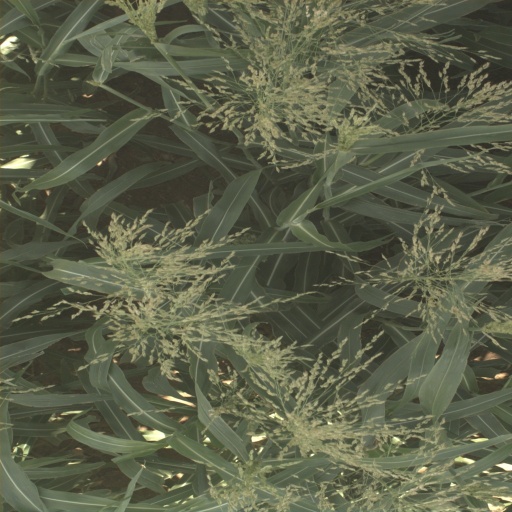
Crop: sorghum